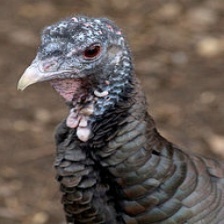
Species: WILD TURKEY
Scientific name: MELEAGRIS GALLOPAVO